Maimonides

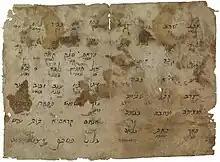
An autograph from the Cairo Geniza with words in Arabic and their Romance translations, both written in Hebrew script

Around 1171, Maimonides was appointed the of the Egyptian Jewish community. Arabist Shelomo Dov Goitein believes the leadership he displayed during the ransoming of the Crusader captives led to this appointment. However he was replaced by Sar Shalom ben Moses in 1173. Over the controversial course of Sar Shalom's appointment, during which Sar Shalom was accused of tax farming, Maimonides excommunicated and fought with him for several years until Maimonides was appointed Nagid in 1195. A work known as "Megillat Zutta" was written by Abraham ben Hillel, who writes a scathing description of Sar Shalom while praising Maimonides as "the light of east and west and unique master and marvel of the generation."